Traditional Councils in the Yap State

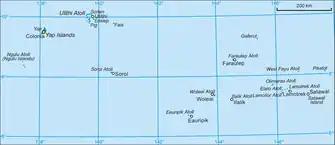
Yap State Map

The councils vetoed appropriation bill proposals because it violated customs and traditions. In the mid-1980s, the "Pilung" council vetoed a proposal for providing a bus in a municipality because it was not traditional to run a bus in one municipality and not in others. As permitted by the Yap State Code, councils may advise and make recommendations to departments and offices of the executive branch of the state government or provide assistance to municipalities and islands. They have the power to hold oversight hearings, forcing the state governor, his cabinet, or the entire administration, to justify their policies and actions. According to former President of the Federated States of Micronesia John Haglelgam, the effectiveness of the councils is limited because their members are relatively uneducated. They can, however, force the resignation of all or part of the government if, for example, there is criticism towards the councils.